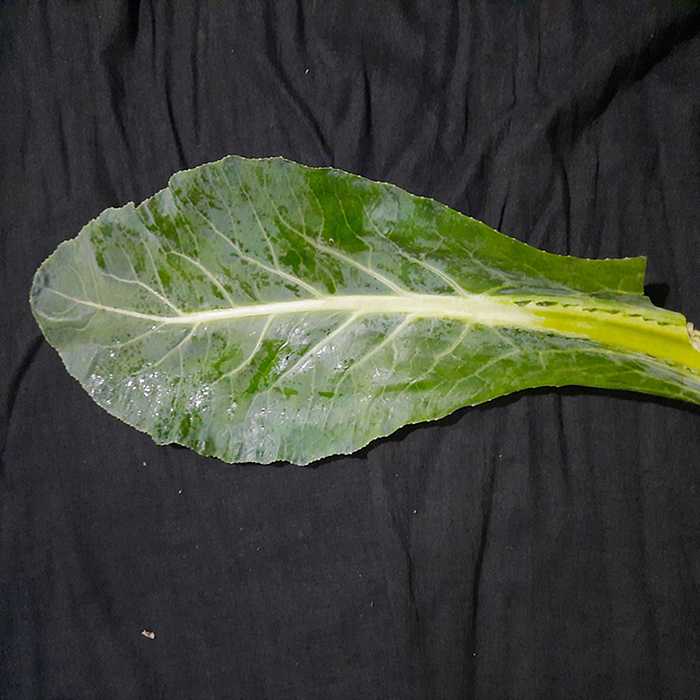
Plant: Cauliflower
Label: Fresh leaf